Bibaushi Station

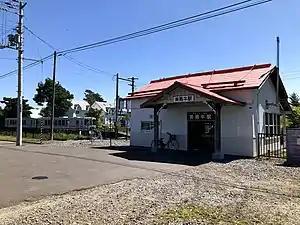
Bibaushi Station in August 2020

is a train station located in Biei, Hokkaidō, Japan. It is operated by the Hokkaido Railway Company. Only local trains stop. The station is assigned the station number F38.